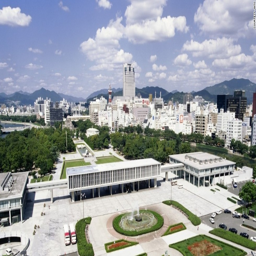
visits by foreign tourists hit a record high of 338,891 .